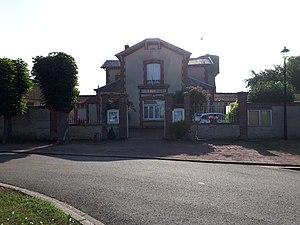
Mairie de Saint-Léger-des-Aubées (28)
Saint-Léger-des-Aubées est une commune française située dans le département d'Eure-et-Loir en région Centre-Val de Loire.